Mercedes-Benz W124

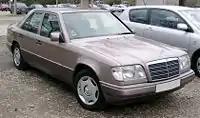
The 1993 W124 has a different front design, retains the plastic side panels, and has an extended rear bumper

One of the major novelties for 1987 was the introduction of the 4Matic all-wheel drive system, developed to rival Audi's Quattro and BMW's Xdrive. The system used a number of sensors to determine loss of traction and would automatically engage the central differential providing 4 wheel drive, and then successively lock it and the rear differential as road conditions dictated. The system was initially offered for the 260E, 300E, 300D sedans as well as 300D and 300TD Turbo estates (with the 300D Turbo sedan joining in the following year). All aspirated engines could have the choice with either the manual or automatic transmission.